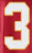
Number: 3